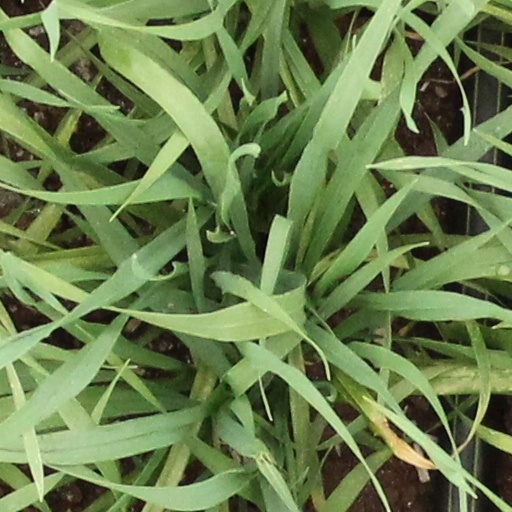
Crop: wheat